5th Royal Inniskilling Dragoon Guards

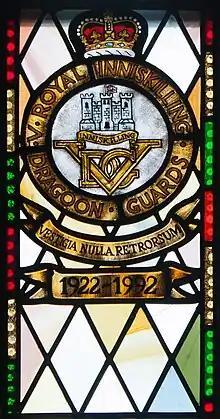
Memorial window at St Macartin's Cathedral, Enniskillen

The regiment was sent to York Barracks in Munster to serve as part of 22nd Armoured Brigade in 1946 and then moved to Barker Barracks in Paderborn in December 1948. The regiment returned to the UK in August 1951, from where the regiment was sent, a few months later, to Korea to take part in the Korean War—a war that had been raging ever since North Korea had launched a surprise attack against South Korea—as part of the 1st Commonwealth Division. The Chinese launched a massive attack on 'The Hook', a tactically important position held by the British, on 18 November 1952, commencing the second battle for 'The Hook'. The Black Watch, having stoutly defended their positions, were forced back by the overwhelming Chinese attack. Subsequently, the British launched a counter-attack that supported the Black Watch as they began the methodical effort to dislodge the Chinese from 'The Hook'; B Squadron of the regiment, which was armed with the powerful Centurion main battle tank, was part of this attack. Fighting raged on into the early hours of 19 November but, as dawn broke, the Chinese retreated, unable to consolidate their position on 'The Hook'. The regiment left Korea the following month, arriving in the Suez Canal Zone just prior to its handover to the Egyptians.